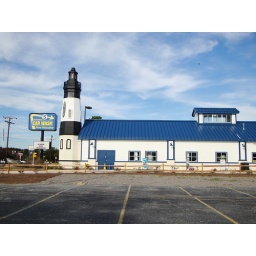
When the cars are finished being washed, they exit out of this end of the building by the lighthouse.